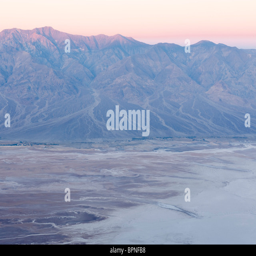
view overlooking the salt flats